Brazilian military junta of 1930

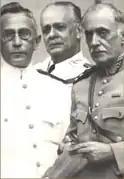
From left: Noronha, Tasso Fragoso, and Mena Barreto, the three members of the junta.

According to historian John W. F. Dulles, "The President remained every inch the proud man who would fulfill his duty as he saw it." Luís said to his ministers, "Only in pieces I leave here." He mistakenly claimed that there were still soldiers to defend his government. Tasso Fragoso later explained, "No one wanted his son to put on a uniform and die fighting a man frankly divorced from the common interest." After bowing, Tasso Fragoso offered Luís his life, to which the president proclaimed, "The last thing I cherish at a time like this is my life. My blood will soak the soil so that a better Brazil may emerge, a true national regeneration." After Luís refused to resign and tensions climaxed, the General replied, "Your Excellency will be responsible for the consequences," to which Luís accepted. Bowing again, Tasso Fragoso left.